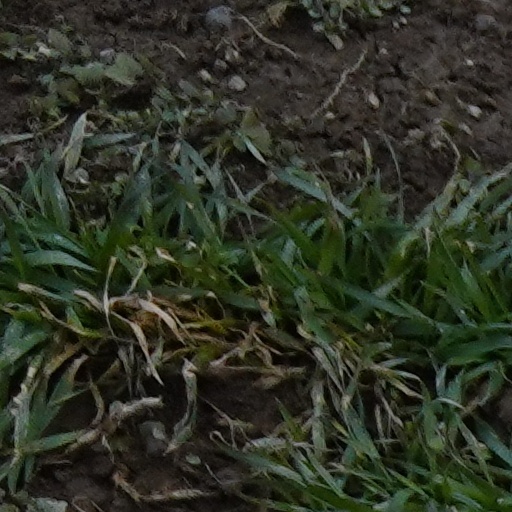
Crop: wheat